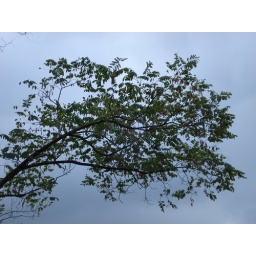
tree in the sky